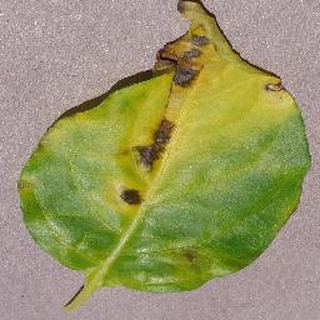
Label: bell_pepper_bacterial_spot